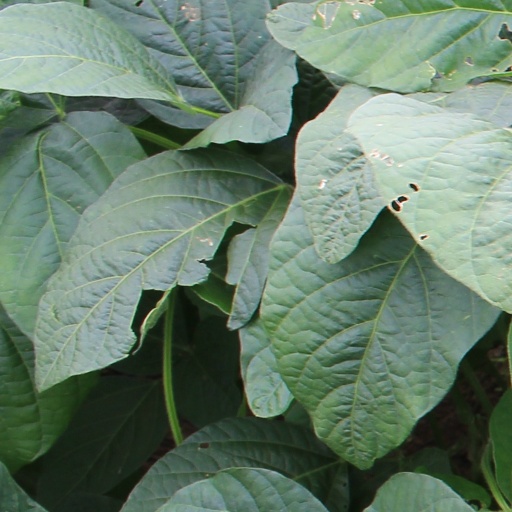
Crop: soybean